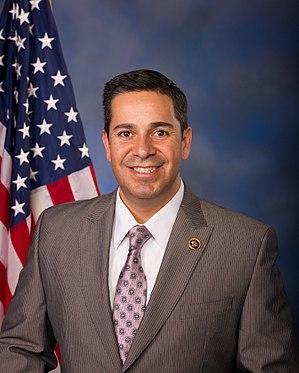
Ben Ray Luján, né le 7 juin 1972 à Santa Fe, est un homme politique américain, membre du Parti démocrate et élu du Nouveau-Mexique à la Chambre des représentants des États-Unis depuis 2009. Il est candidat au Sénat des États-Unis lors des élections de 2020.
Les représentants du Nouveau-Mexique sont les membres de la Chambre des représentants des États-Unis élus pour l'État du Nouveau-Mexique.